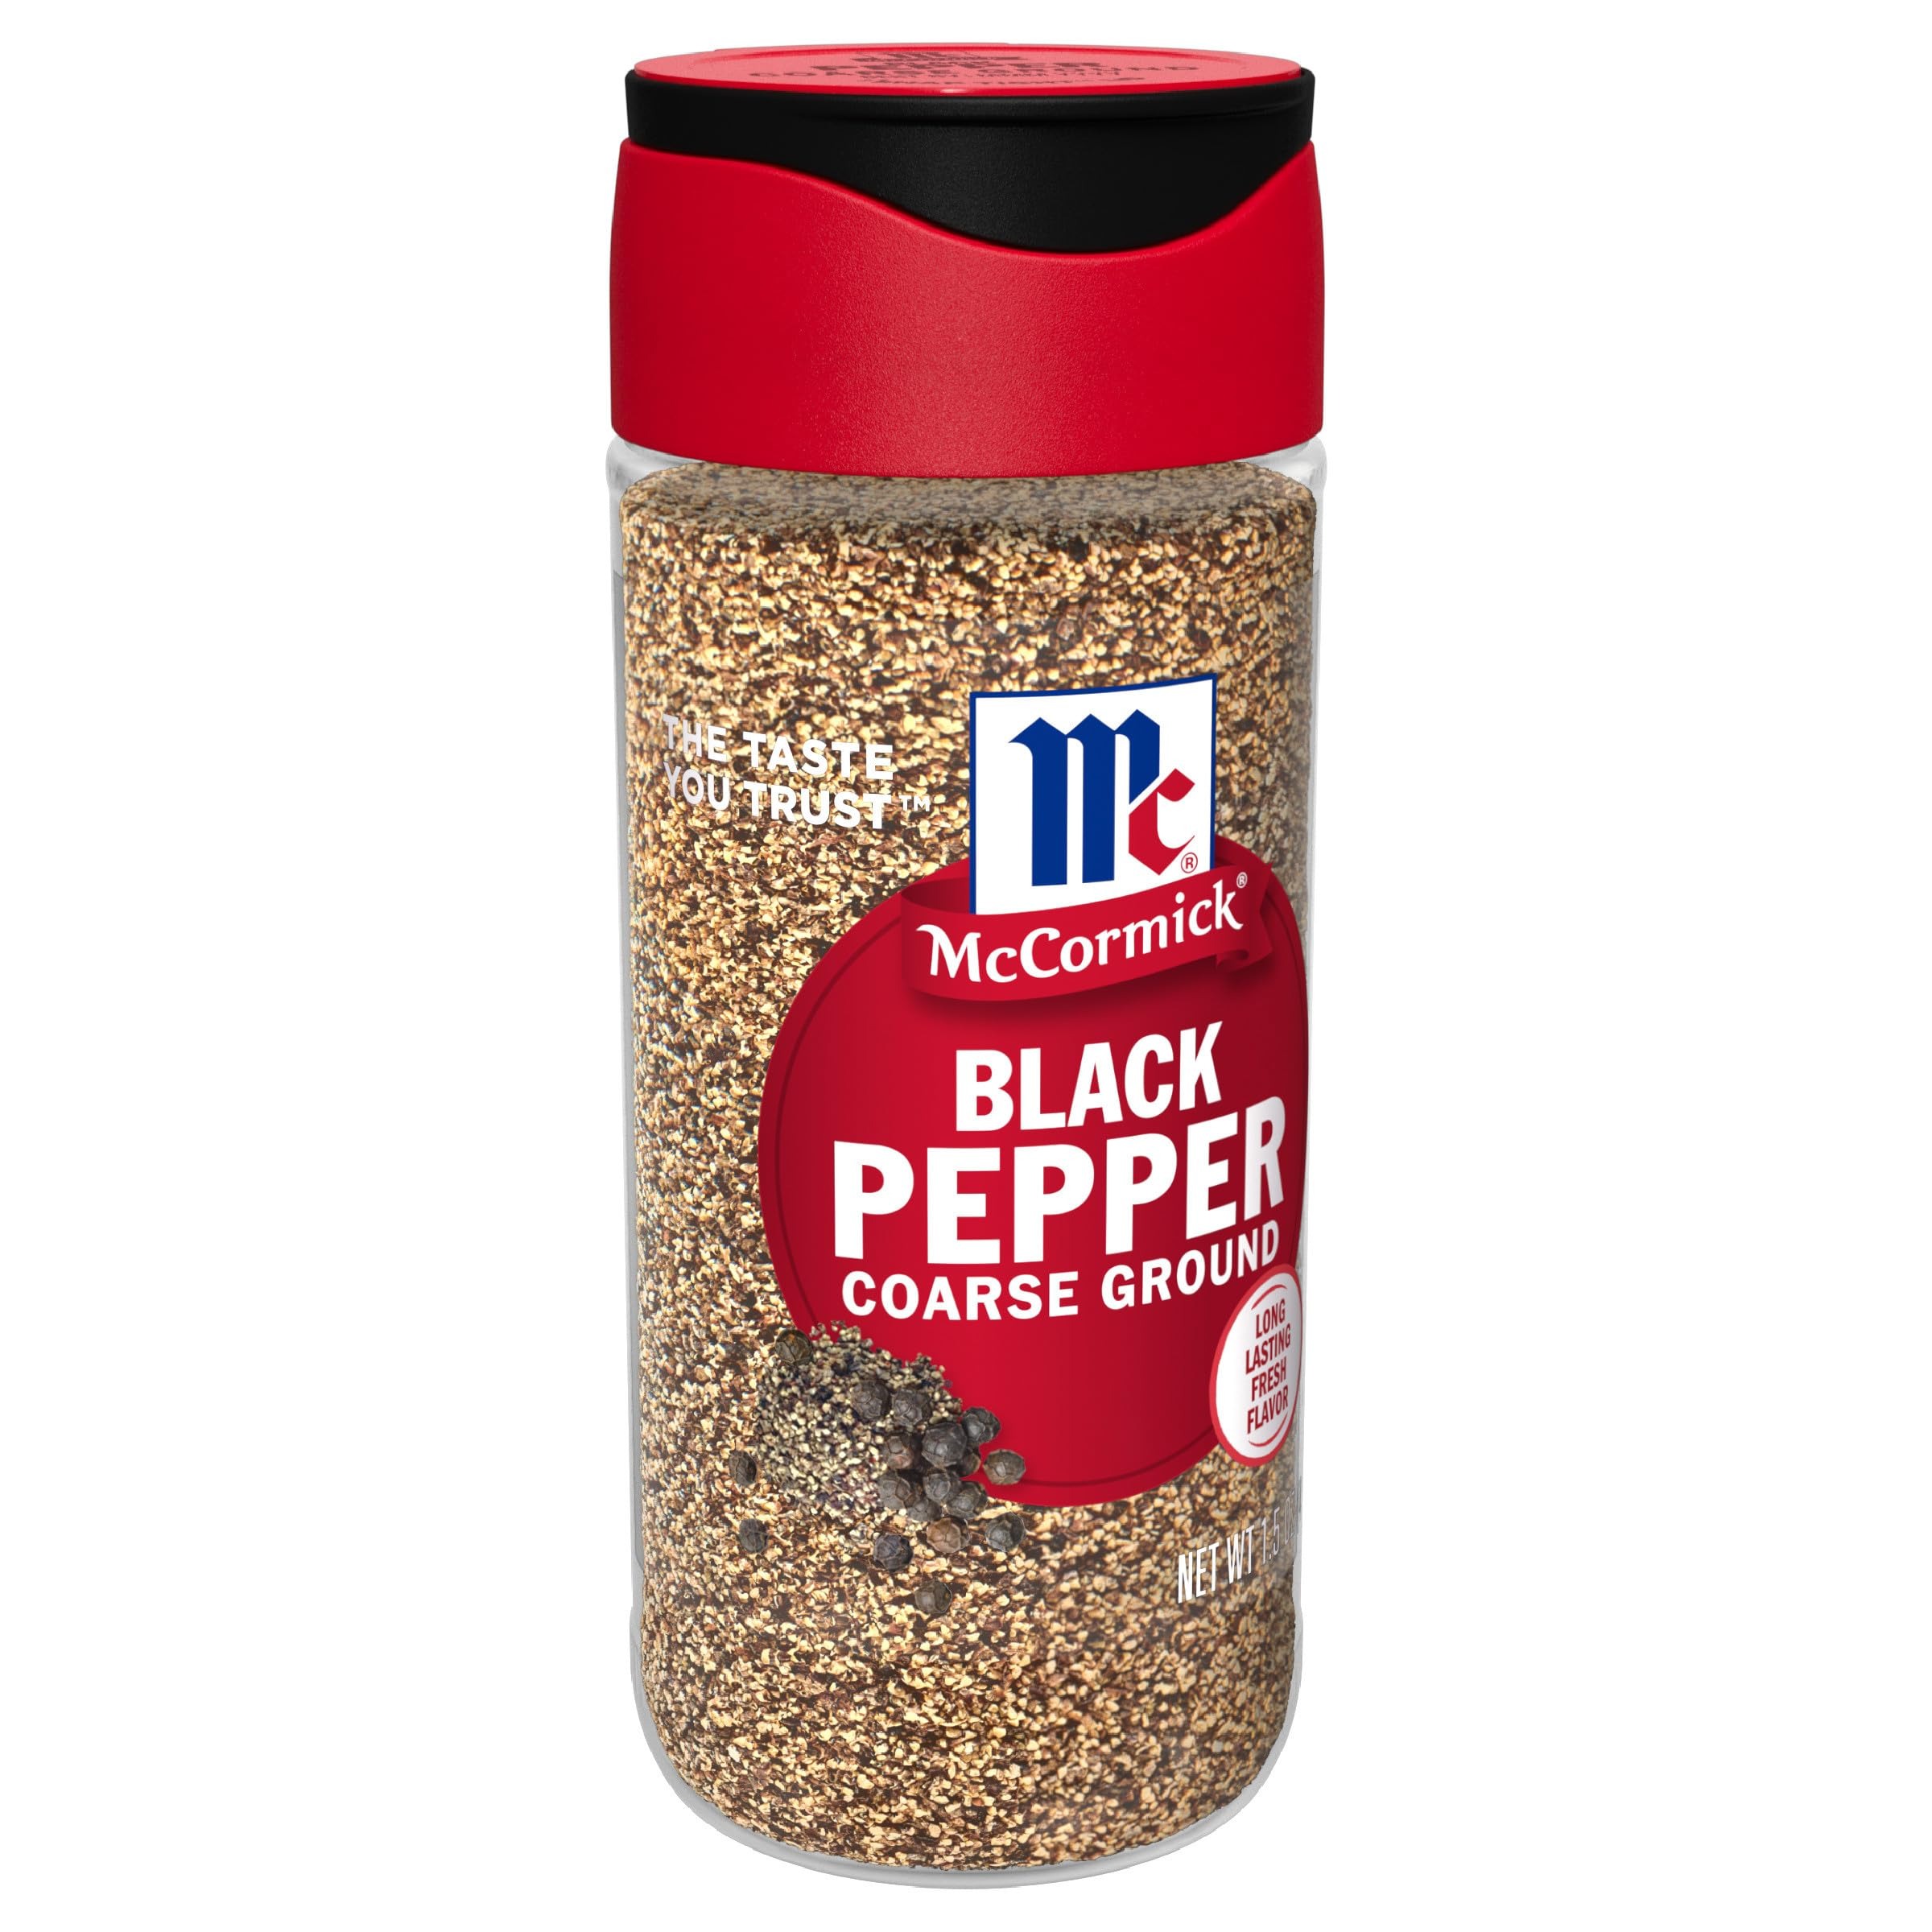
Item Name: McCormick Coarse Ground Black Pepper, 1.5 Oz
Bullet Point 1: Premium black pepper with a sharp, earthy flavor and aroma
Bullet Point 2: Non GMO
Bullet Point 3: Always from premium, hand-harvested pepper
Bullet Point 4: Robust coarse ground texture for sprinkling on steaks, burgers and roasts
Bullet Point 5: Adds heat to stews, casseroles, soups and dressings
Bullet Point 6: Sprinkle at the table on salads, baked potatoes and vegetables
Bullet Point 7: Black pepper comes from the dried immature berries of the pepper vine
Value: 1.5
Unit: Ounce

Price: 6.96